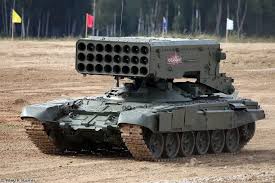
Label: Self Propelled Artillery